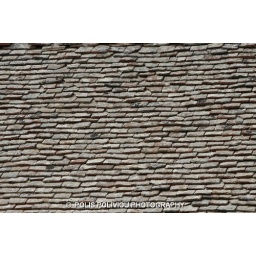
a detail of a traditional roof in a church